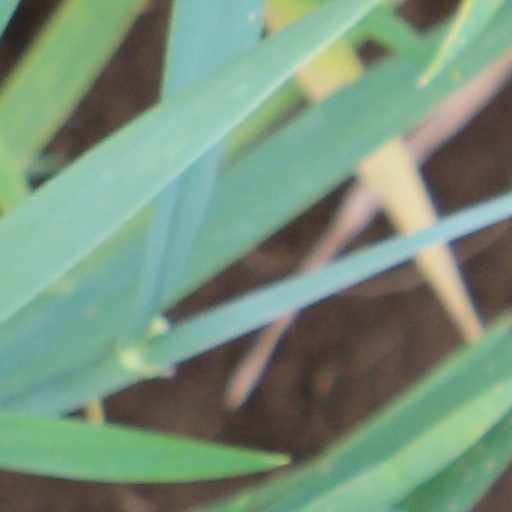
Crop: wheat